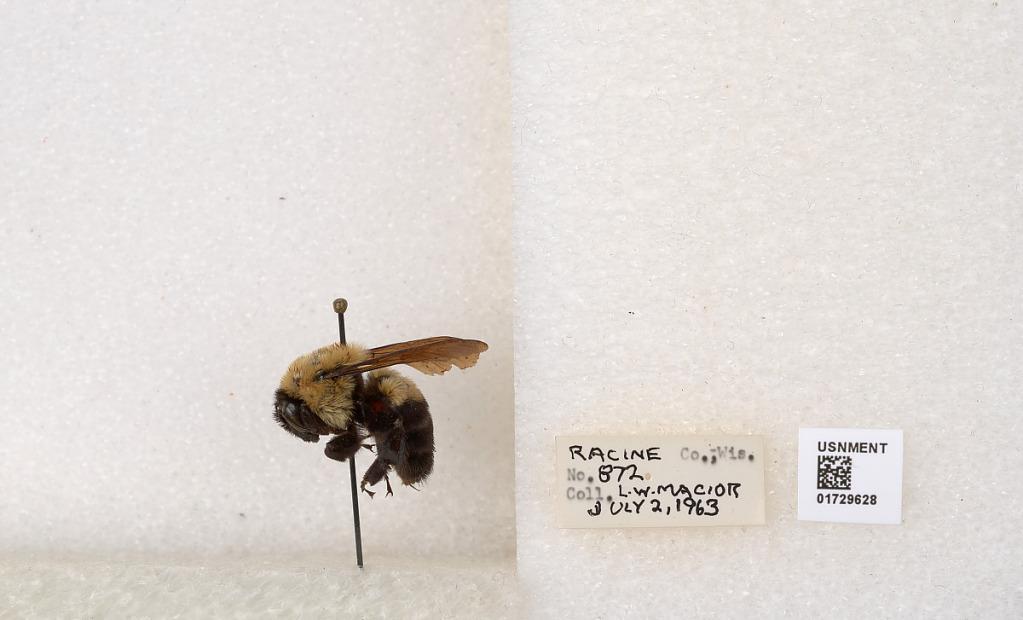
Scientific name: Bombus (Separatobombus) griseocollis (De Geer)
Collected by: L. Macior
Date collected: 1963-7-2
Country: United States
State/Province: Wisconsin
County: Racine
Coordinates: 42.7299, -87.8123